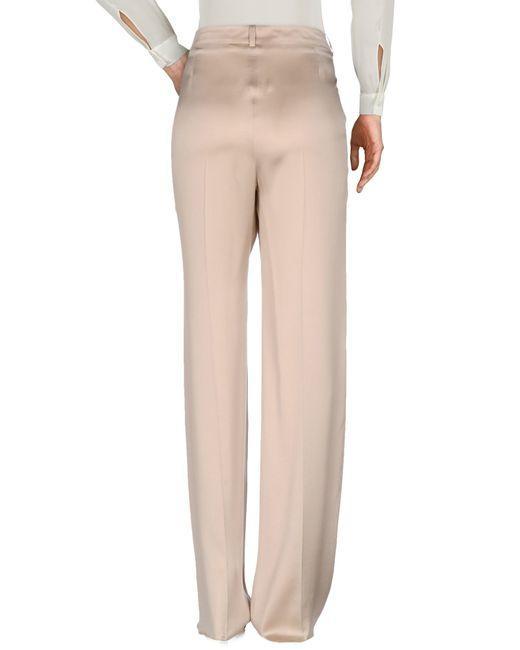
gerade Hose einfarbig langes Bein hoch tailliert